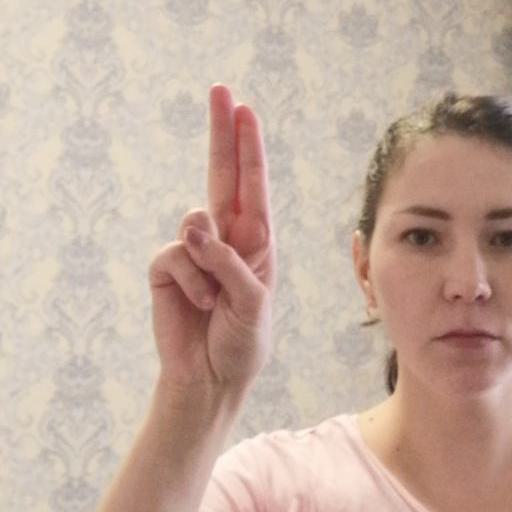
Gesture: two_up